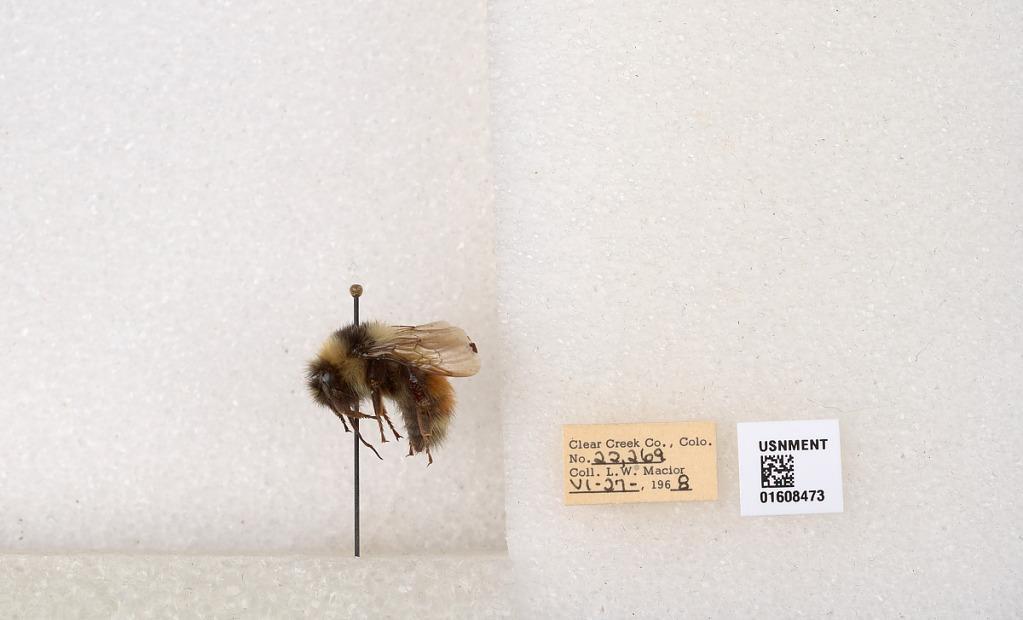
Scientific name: Bombus (Pyrobombus) sylvicola Kirby
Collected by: L. Macior
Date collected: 1968-6-27
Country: United States
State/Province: Colorado
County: Clear Creek
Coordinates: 39.6891, -105.644